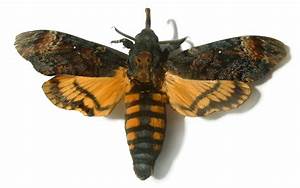
Label: butterfly